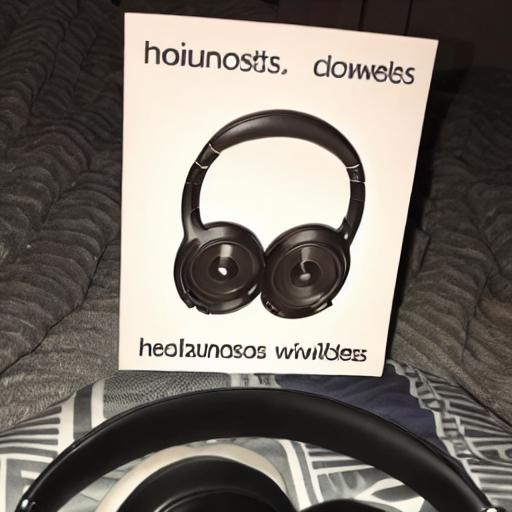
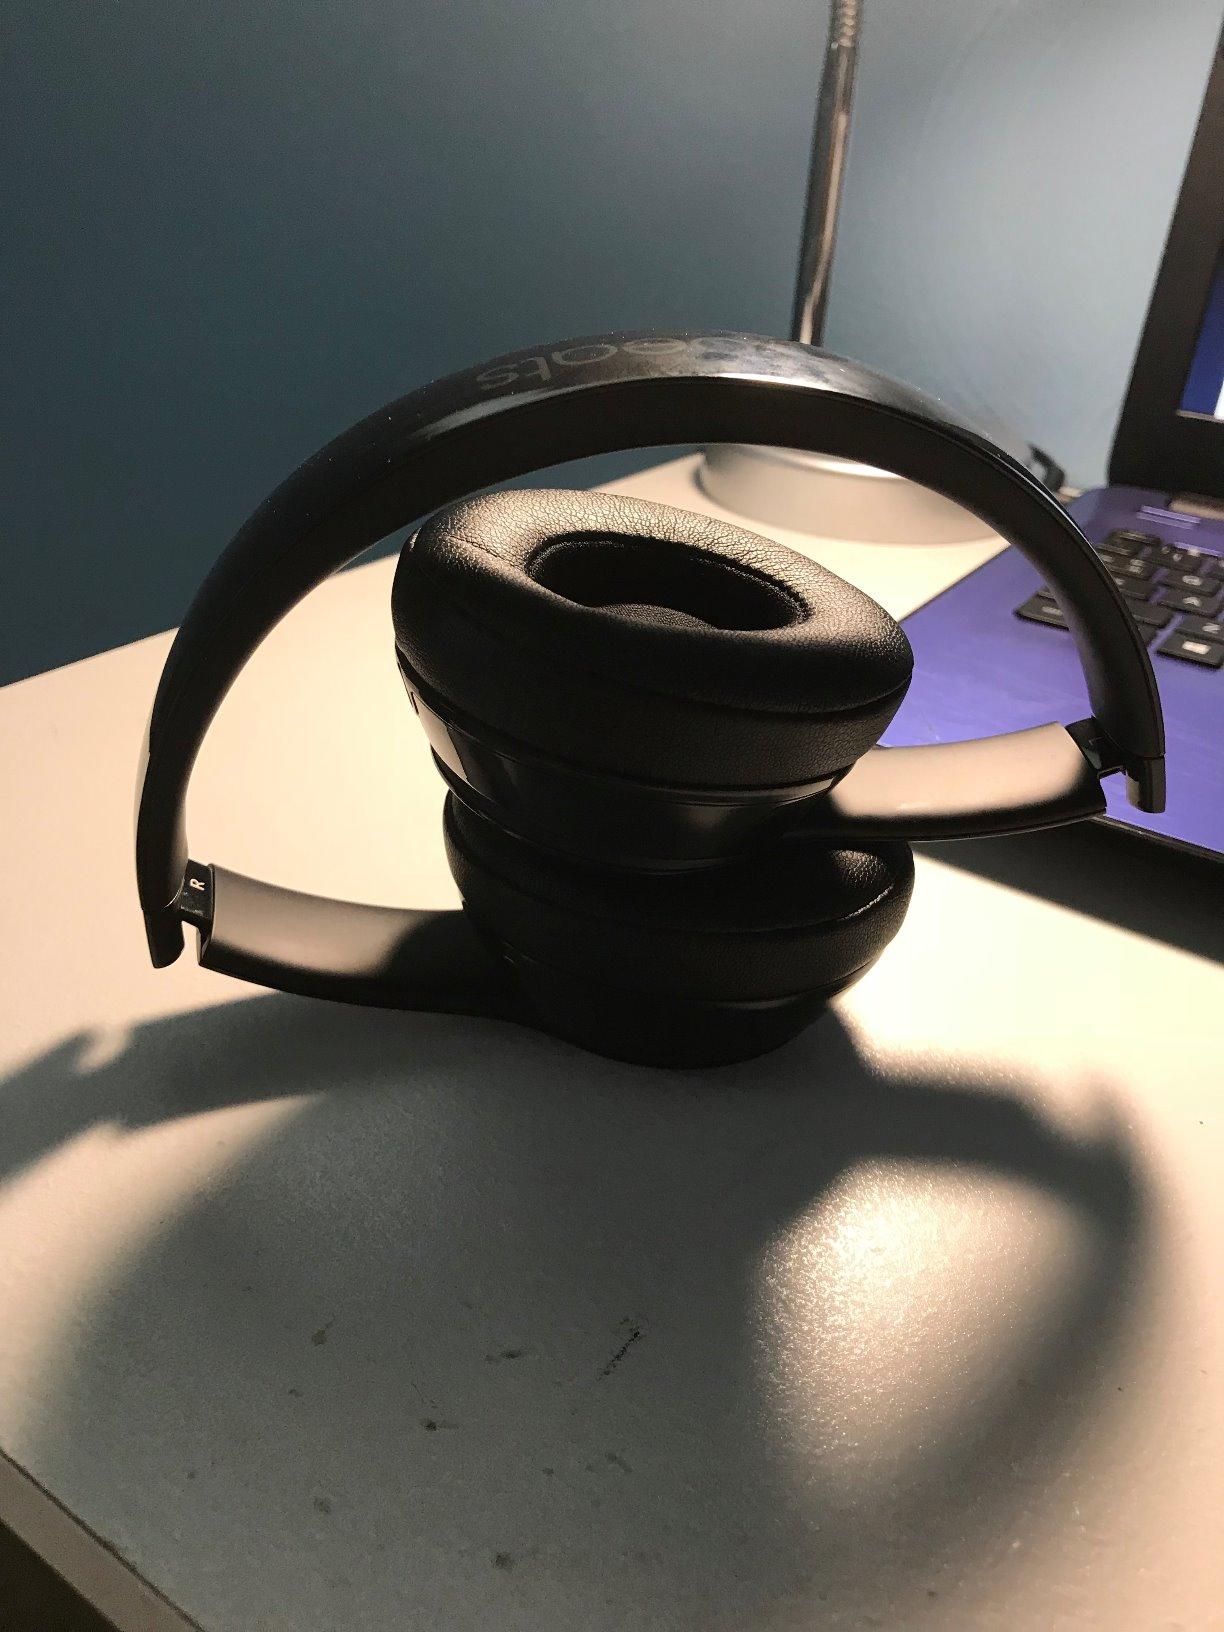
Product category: headphones
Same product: no